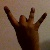
The image shows a hand gesture representing the number 8 in Indian Sign Language.